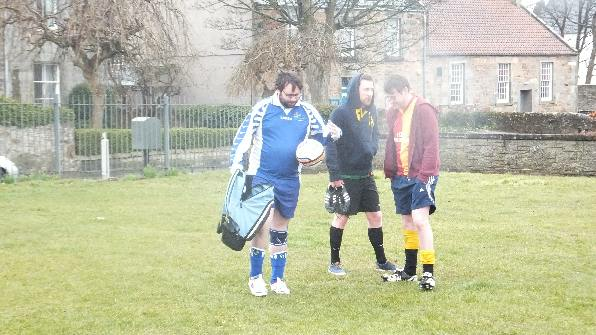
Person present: Yes